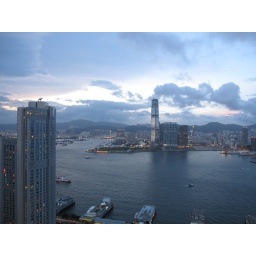
From the American Club balcony at top of Exchange Square Two building in Hong Kong